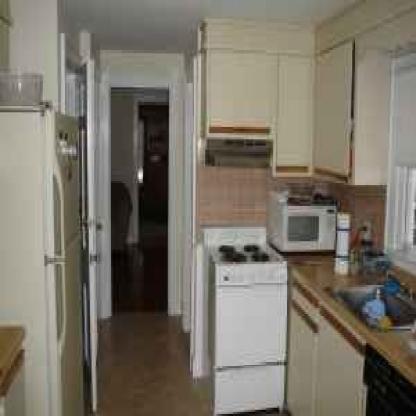
Scene: Indoor